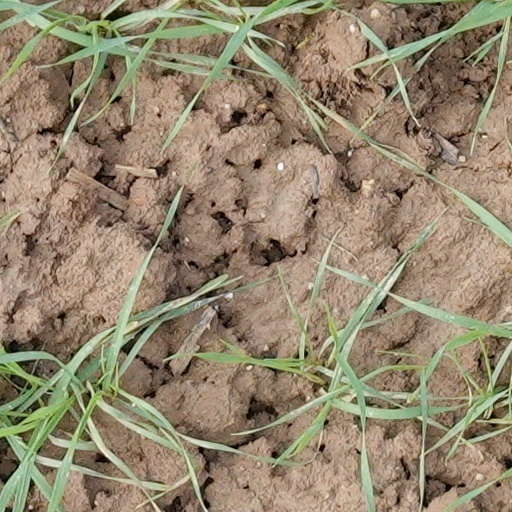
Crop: wheat